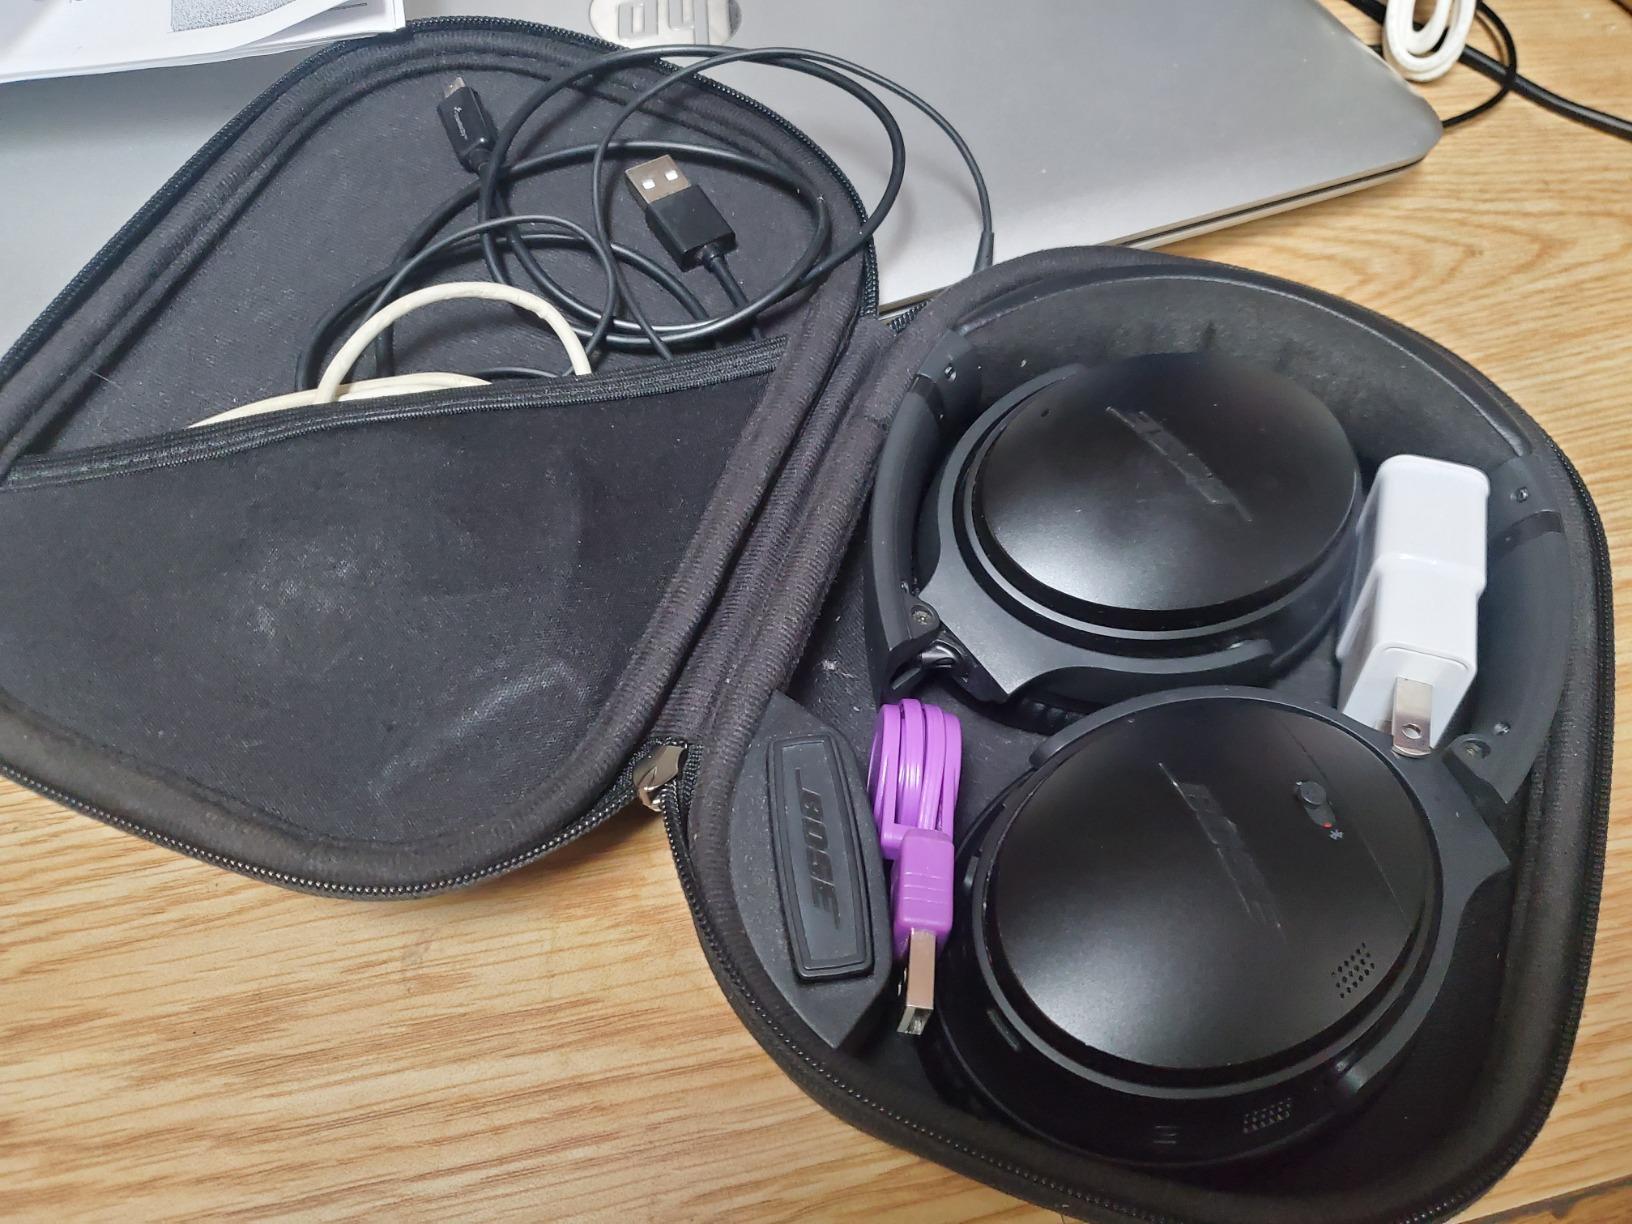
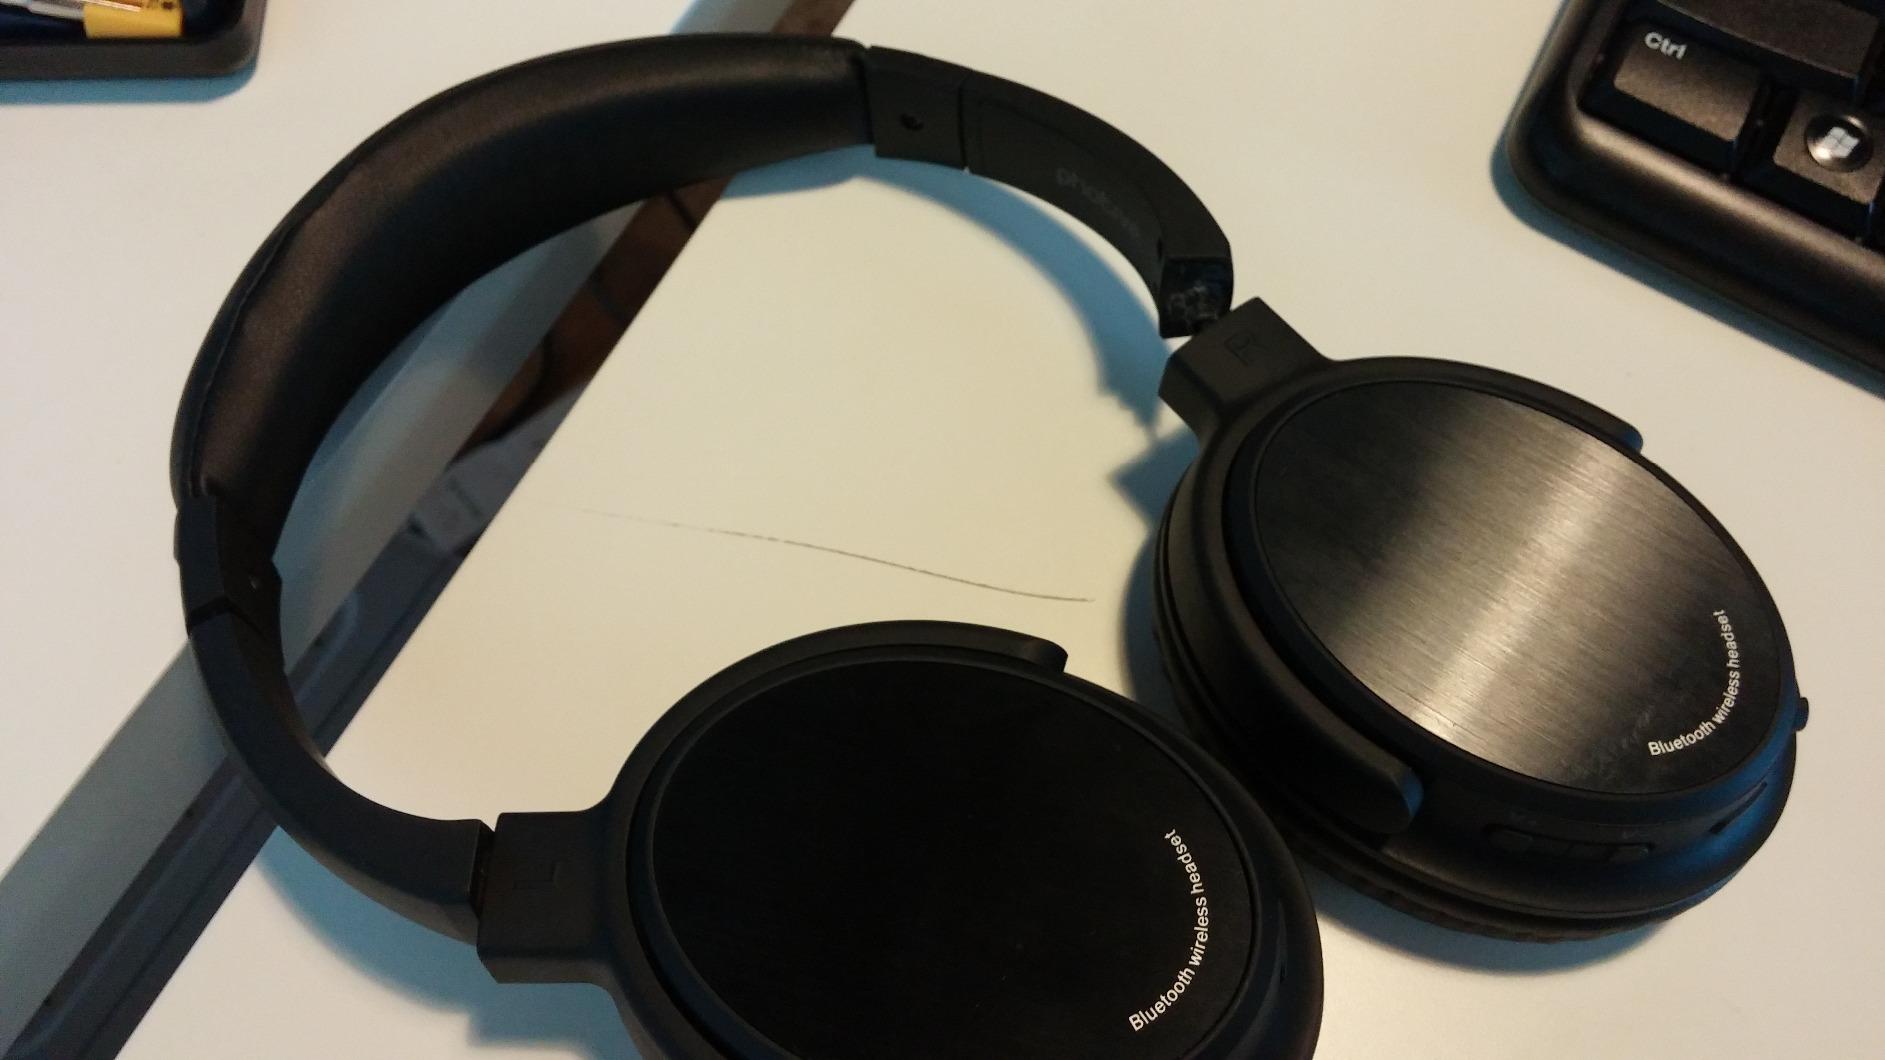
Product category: headphones
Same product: no